Quincy Promes

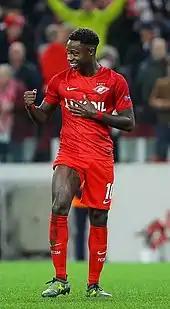
Promes celebrating after scoring one of the goals against Sevilla in the UEFA Champions League

Ahead of the 2017–18 season, Promes made it clear that he would not leave Spartak, stating: "So far there is no reason to leave." Amid the transfer speculation, Promes scored the winning goal in a 2–1 win over Lokomotiv Moscow in the Russia Super Cup. Four days later, he scored in the opening game of the season, and followed up with another goal in a 2–2 draw against Dynamo Moscow. At the start of the season, Promes scored five goals in eight appearances despite the club going through a poor run of form in the league. He scored on his 100th appearance for the club, in a 1–1 draw against Rubin Kazan on 9 September 2017. After the match, manager Massimo Carrera praised his performance, describing him as an "outstanding" player. Promes then scored twice in the fifth round of the Russian Cup, in a 2–0 win over Kuban Krasnodar. However, during the match he suffered a hamstring injury which kept him out of action throughout September. After returning to the first team against Akhmat Grozny on 13 October, Promes scored twice as well as setting up two more goals in a 5–1 win over Sevilla in the UEFA Champions League four days later. For his performance against Sevilla, Promes was named Man of the Match by UEFA. By the end of 2017, Promes went on to score four goals, including two against CSKA Moscow on 12 December. During the first half of the season, Promes played in attacking midfield for the side. At that stage, he had scored 15 goals in all competitions. Shortly after, Promes was named December's Player of the Month. He was then named Footballer of the Year in Russia on 20 December 2017. Throughout the January transfer window, Promes was the subject of transfer bids from Premier League club Southampton. Spartak rejected a £25 million bid for Promes, citing the club's struggles to find a replacement. Promes scored a hat-trick on 8 April 2018, in a 4–1 win over Anzhi Makhachkala, and in doing so, surpassed Welliton to make him the most prolific foreign scorer in the club's history. In the last three matches of the season, Promes captained the side in the absence of Denis Glushakov. Having made 38 appearances and scored 21 goals in all competitions, Promes became the top scorer of the 2017–18 Russian Premier League with 15 goals.